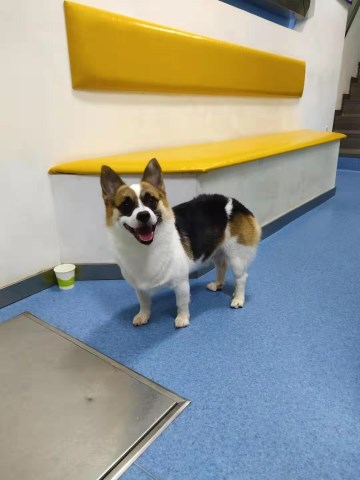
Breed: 2909-n000116-Cardigan